Cap Blanc-Nez

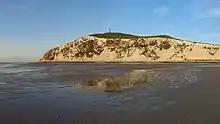

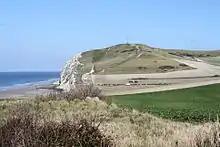
Cap Blanc Nez on a summer day.

Cap Blanc-Nez (literally "Cape White Nose" in English; from Dutch "Blankenesse", white headland) is a cape on the Côte d'Opale, in the Pas-de-Calais "département", in northern France, culminating at 134 m. The cliffs of chalk are very similar to the white cliffs of Dover on the other side of the Channel in England. Cap Blanc-Nez does not protrude into the sea like a typical cape but is a high point where a chalk ridge has been truncated by the sea, forming a cliff that is topped by the obelisk of the Dover Patrol Monument, commemorating the Dover Patrol which kept the Channel free from U-boats during World War I.